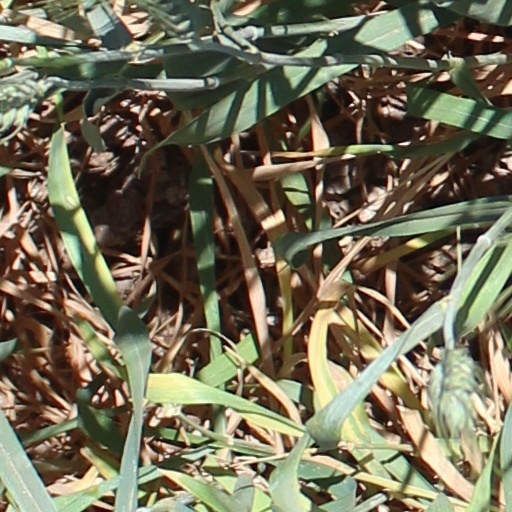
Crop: wheat